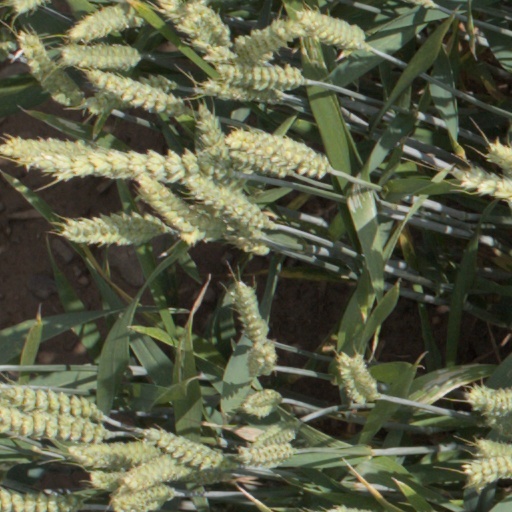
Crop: wheat